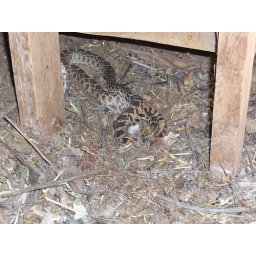
bull snake eating a rat in the chicken coup